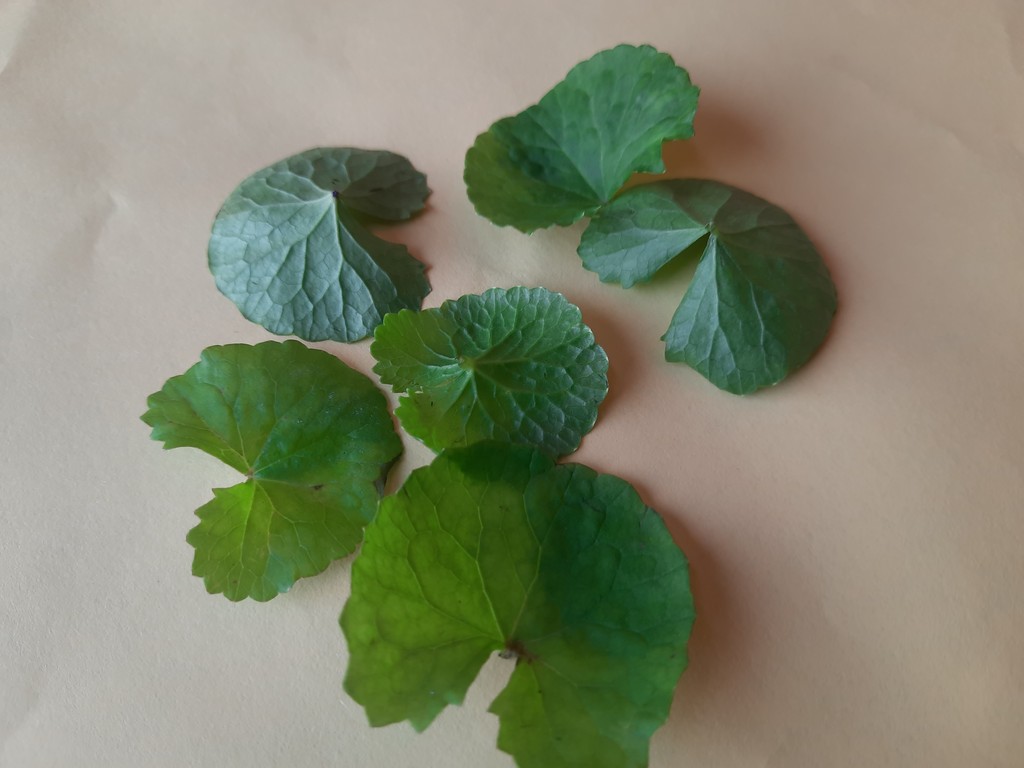
Label: Healthy